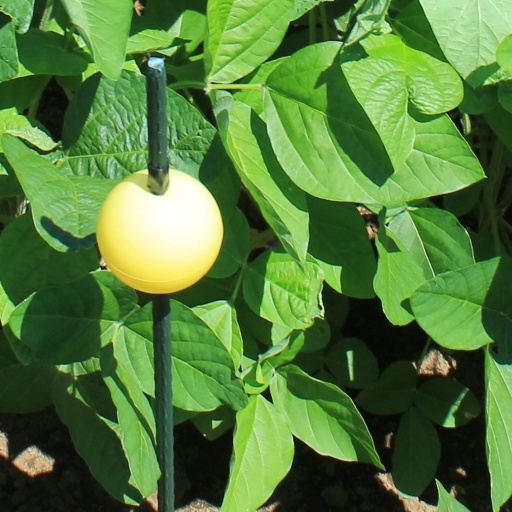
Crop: soybean